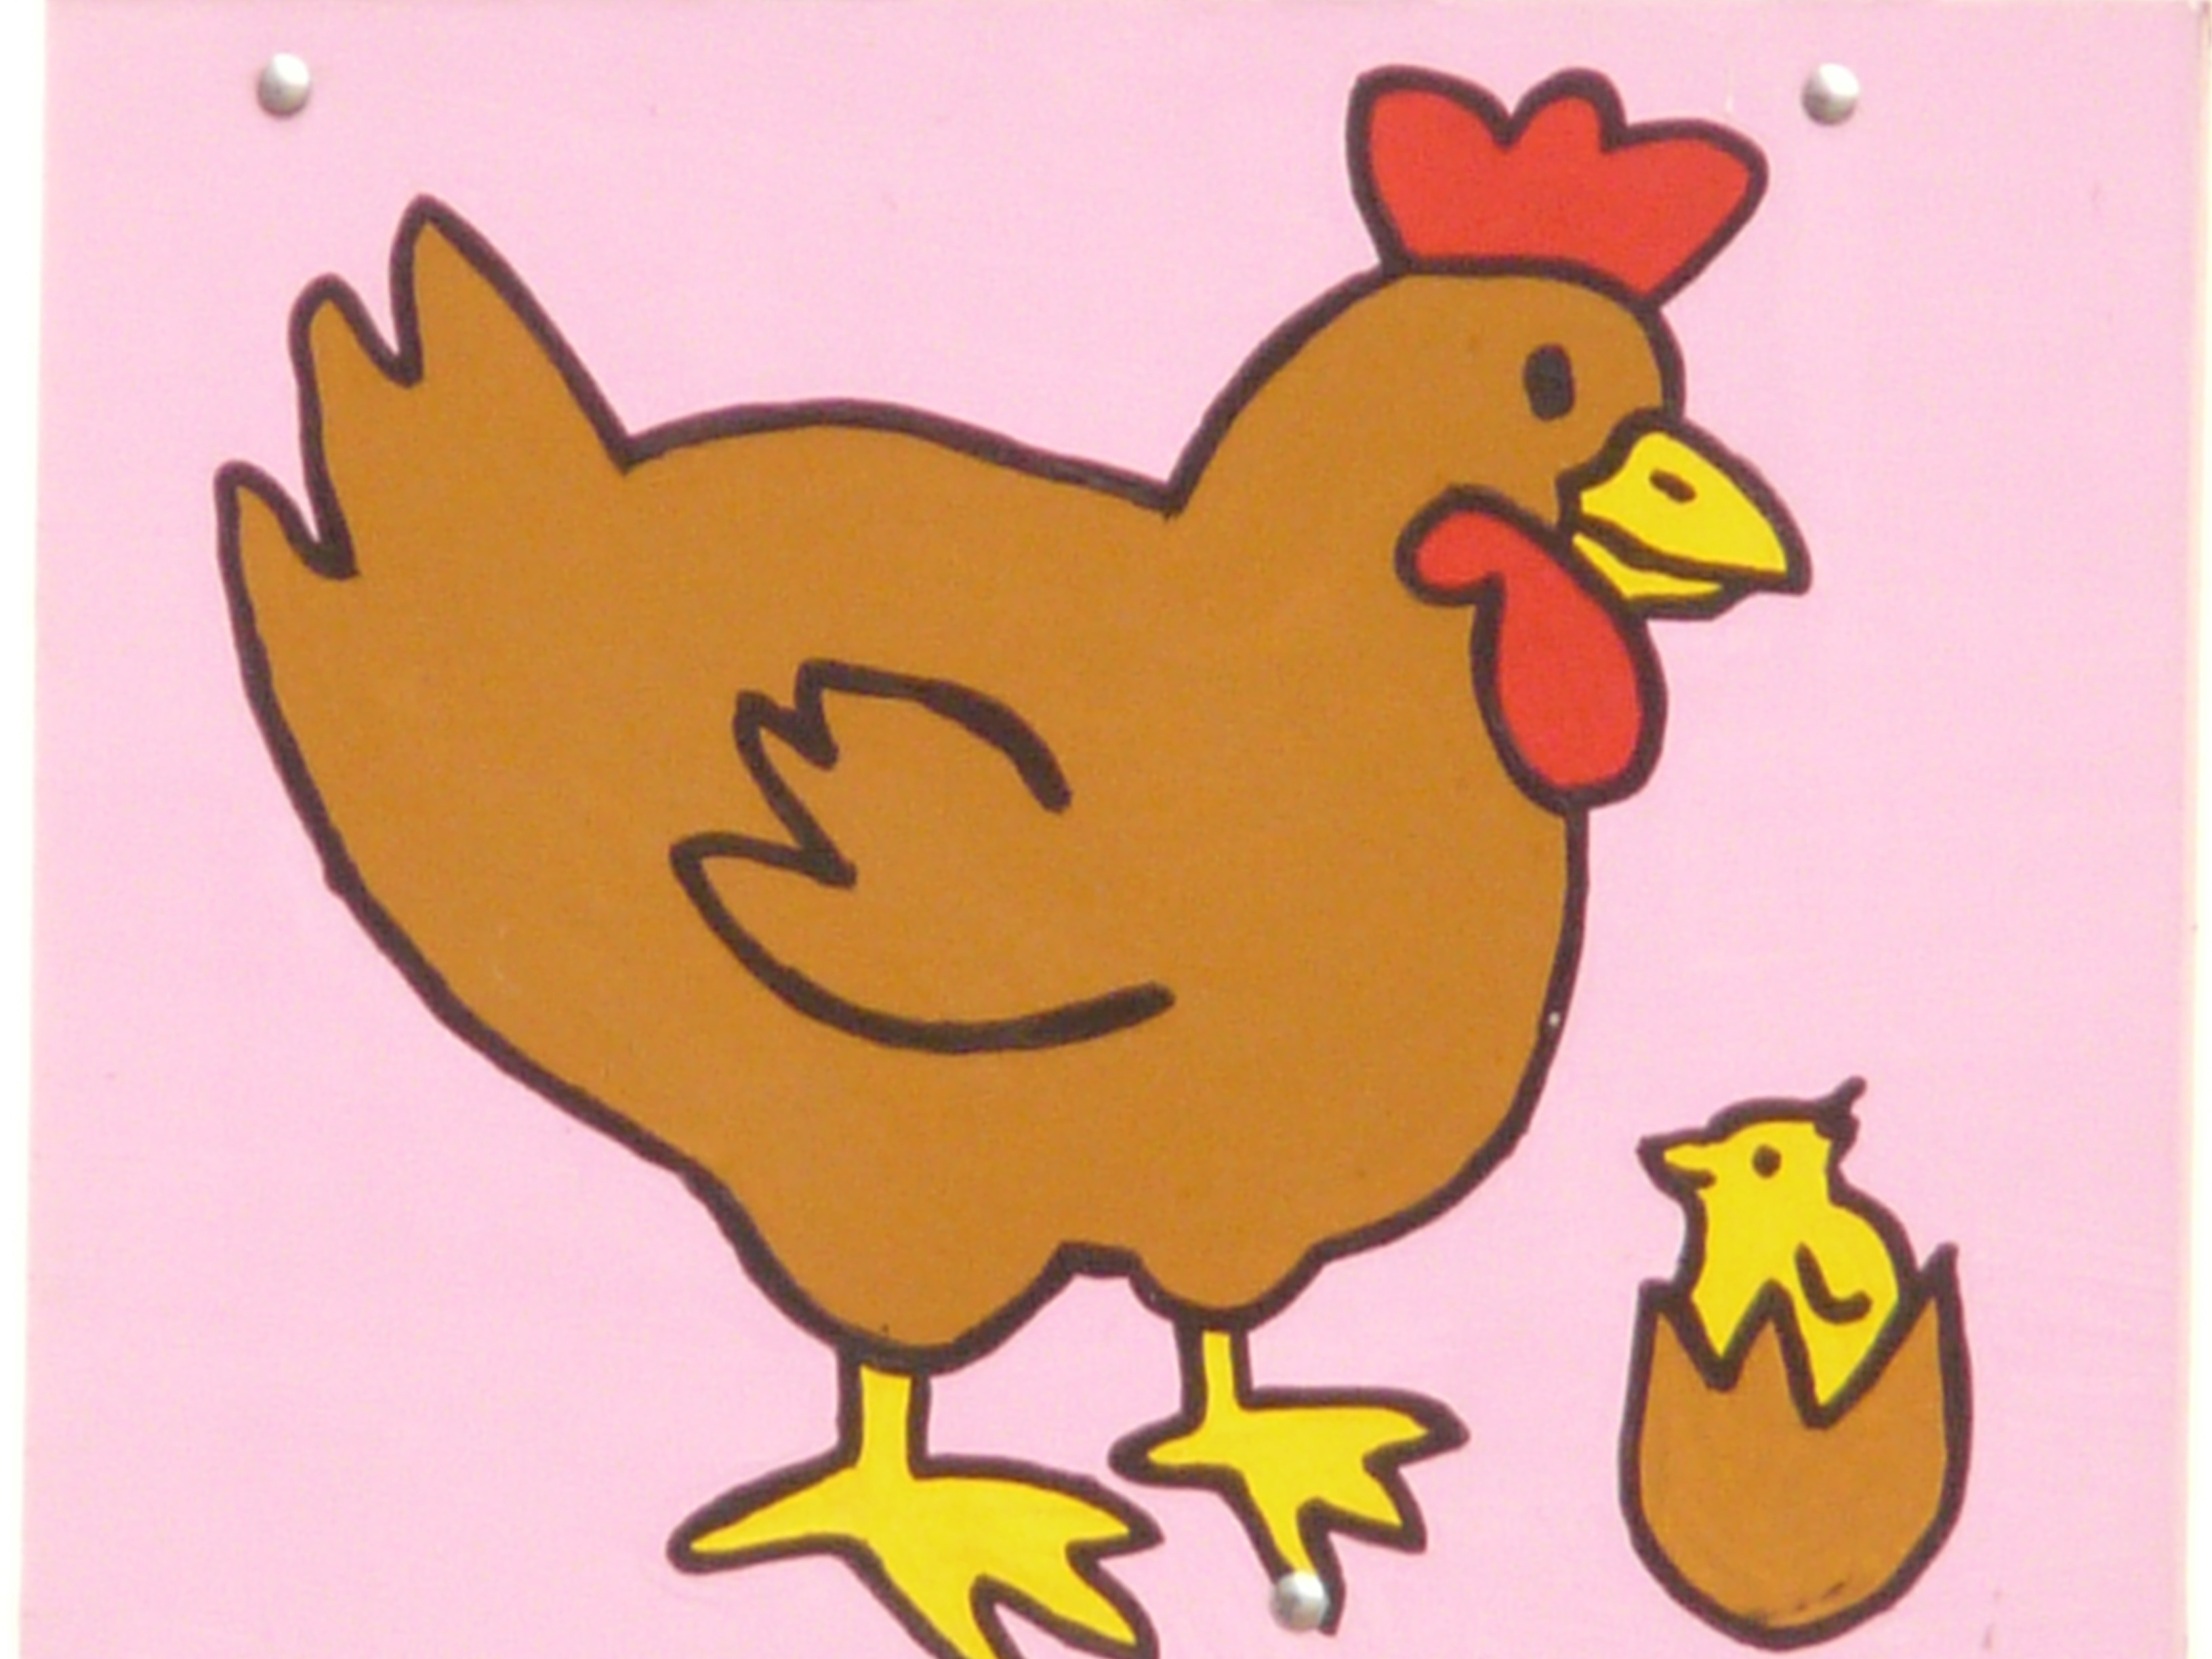
animal, paint, chicken, rooster, cheerful, figure, drawing, illustration, funny, image, chicks, comic, cartoon, cartoon character